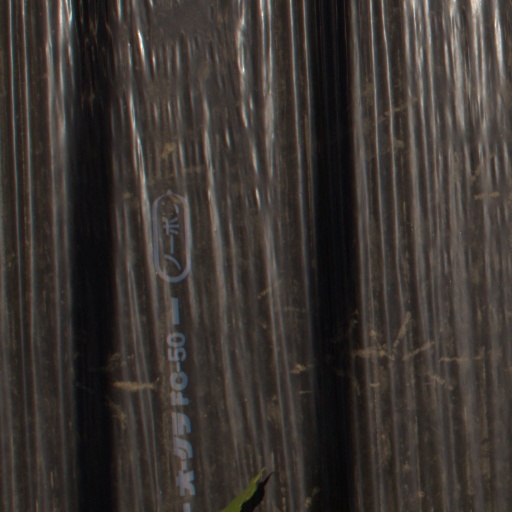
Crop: Jerusalem artichoke